Cormorant

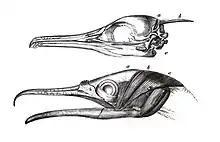
Occipital crest or "os nuchale" in "Phalacrocorax carbo"

After fishing, cormorants go ashore, and are frequently seen holding their wings out in the sun. All cormorants have preen gland secretions that are used ostensibly to keep the feathers waterproof. Some sources state that cormorants have waterproof feathers while others say that they have water-"permeable" feathers. Still others suggest that the outer plumage absorbs water but does not permit it to penetrate the layer of air next to the skin. The wing drying action is seen even in the flightless cormorant but not in the Antarctic shags or red-legged cormorants. Alternate functions suggested for the spread-wing posture include that it aids thermoregulation or digestion, balances the bird, or indicates presence of fish. A detailed study of the great cormorant concluded there is little doubt that it serves to dry the plumage.